2024–25 UEFA Champions League

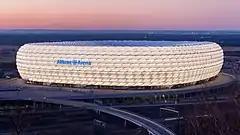
Allianz Arena in Munich hosted the final

The 2024–25 UEFA Champions League was the 70th season of Europe's premier club football tournament organised by UEFA, and the 33rd season since it was rebranded from the European Champion Clubs' Cup to the UEFA Champions League. This was the first season under a new format, which had 36 participating teams that played eight games each against different opponents in a league phase, all the teams being ranked in a joint group. This increased the total number of matches played in the competition from 125 to 189 (excluding qualifying rounds).